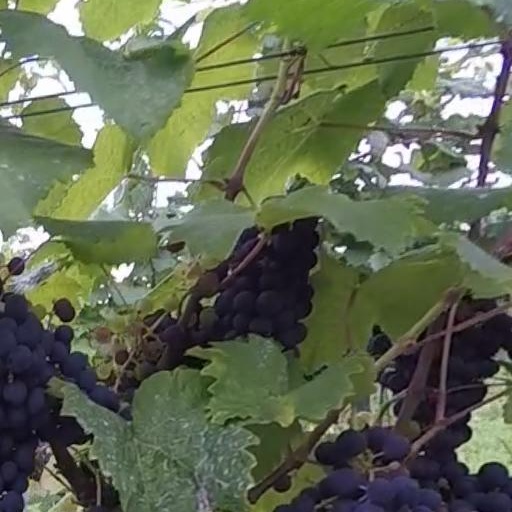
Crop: grape